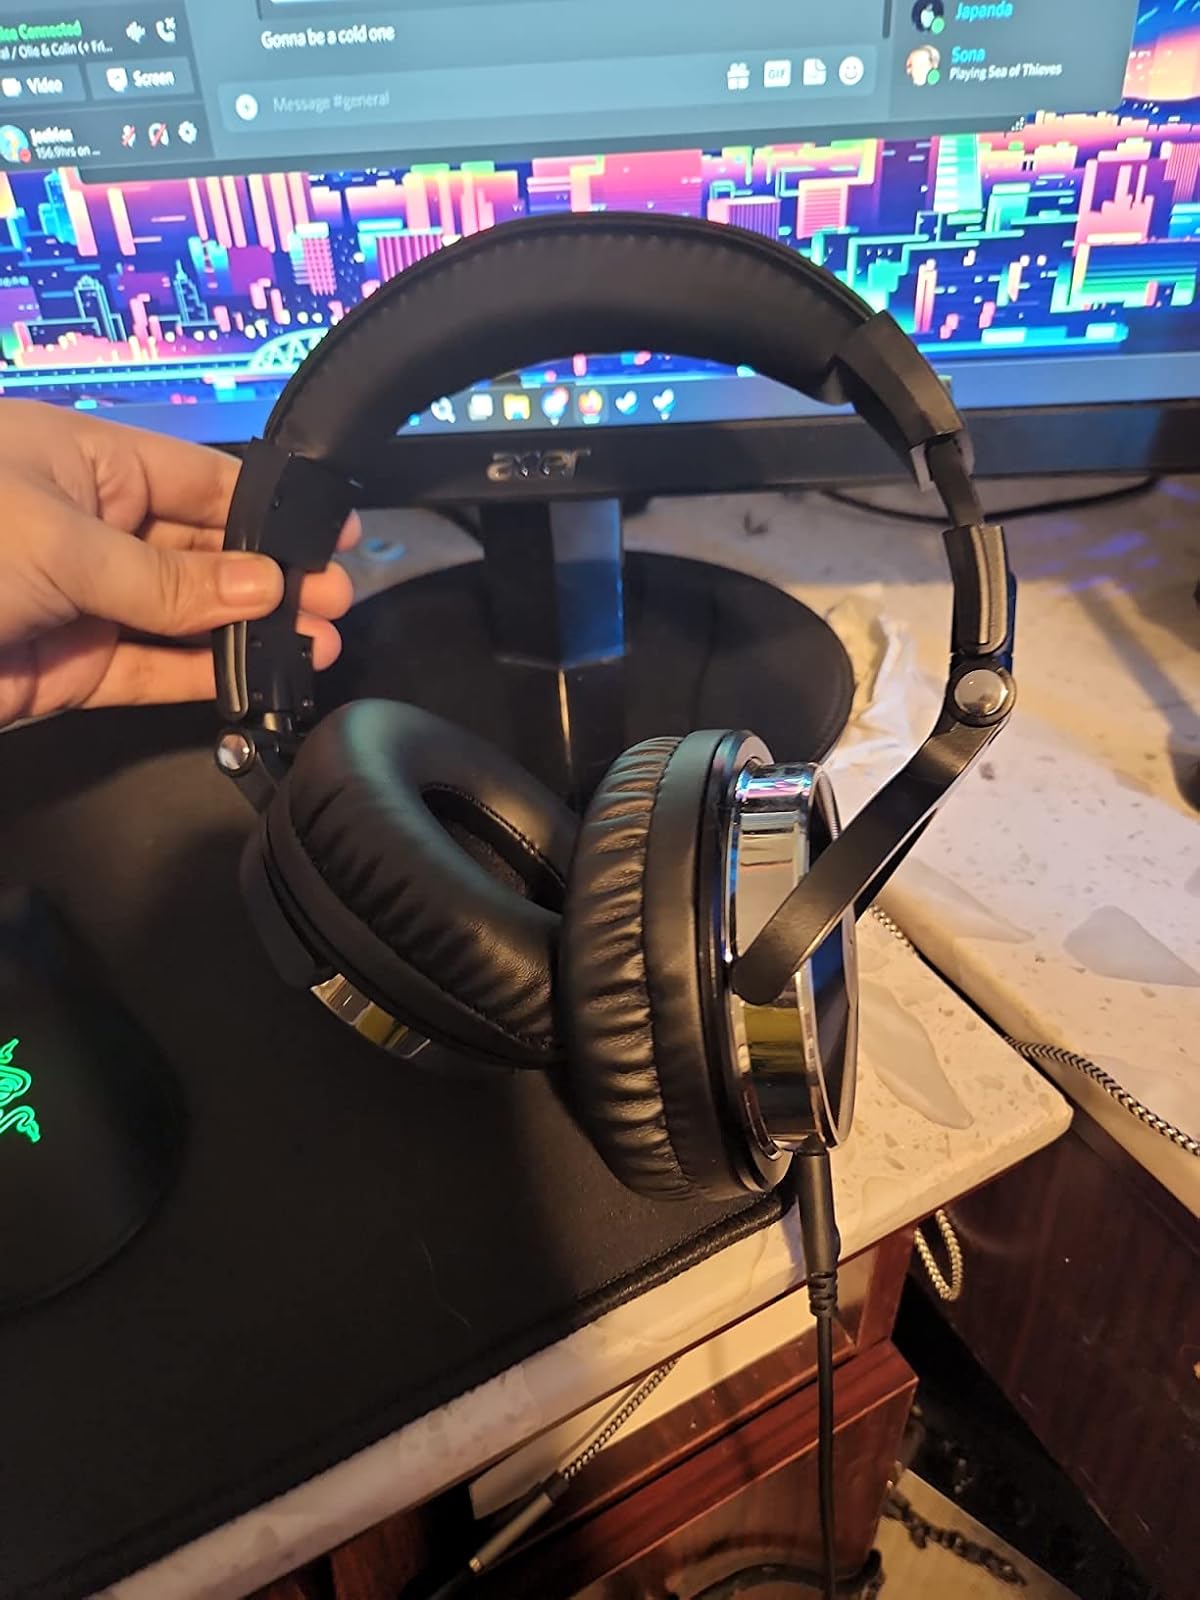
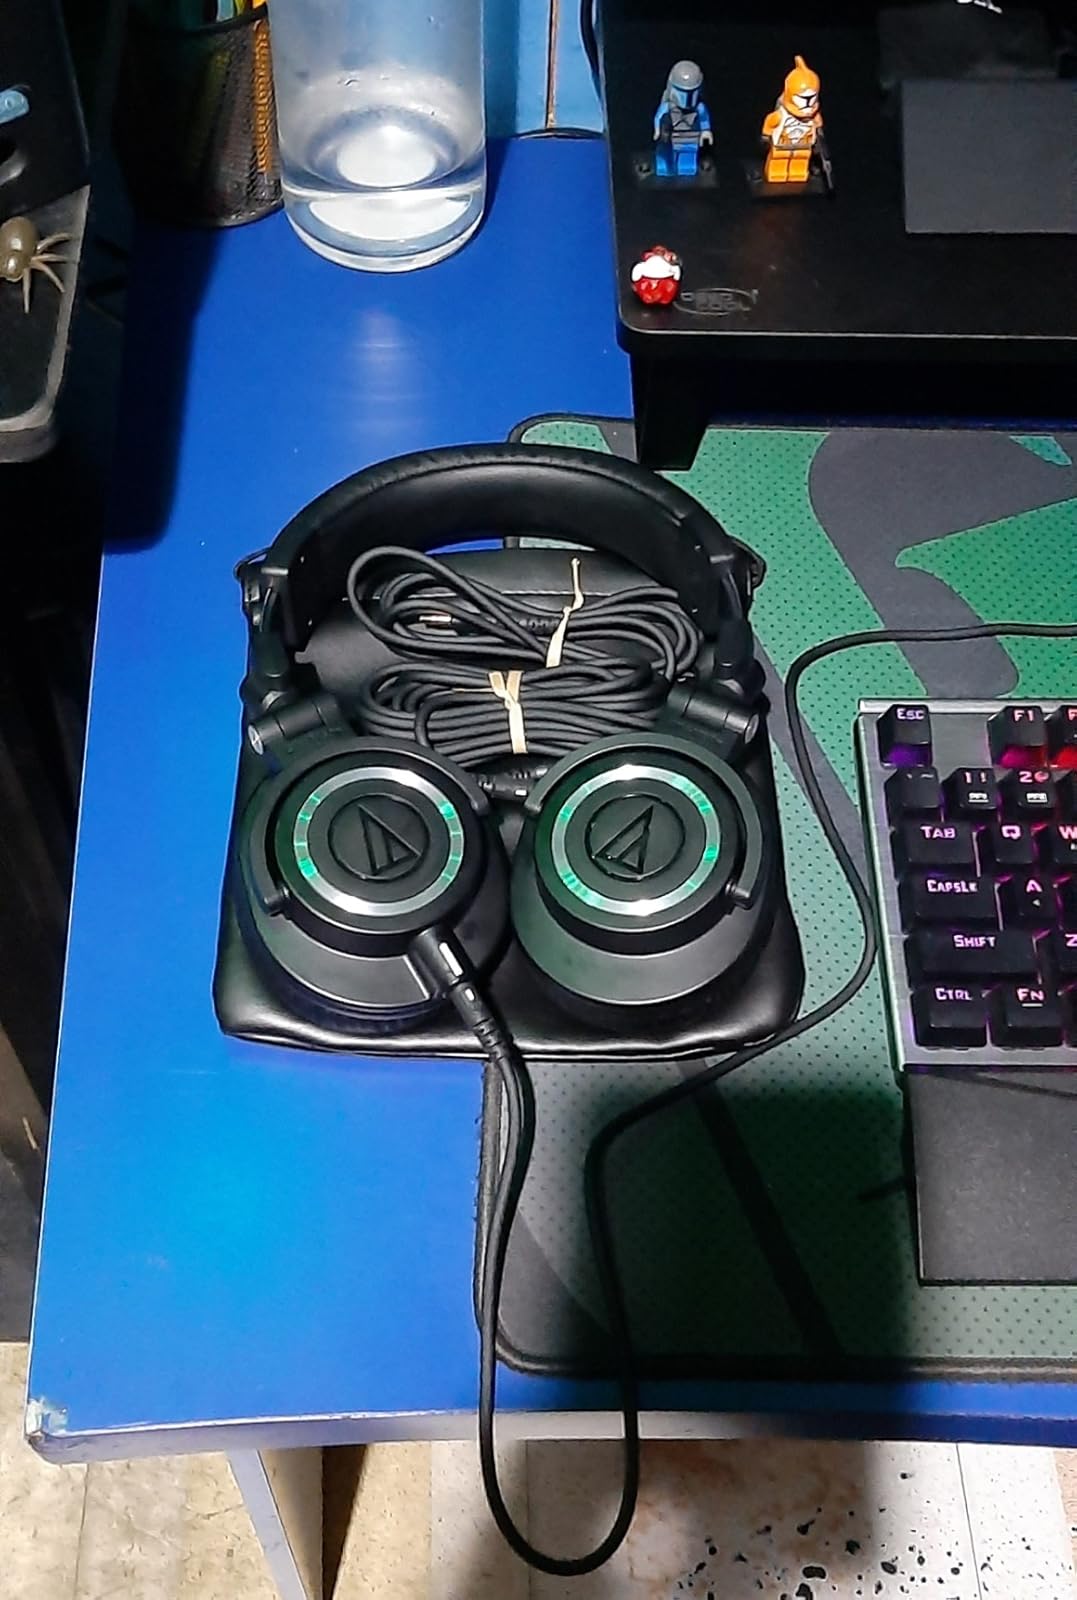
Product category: headphones
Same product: no